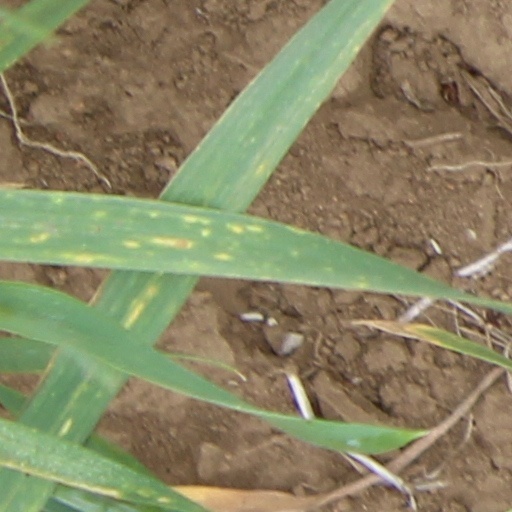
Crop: wheat